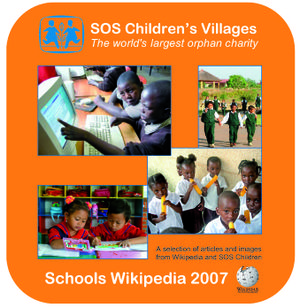
SOS Børnebyerne
SOS Børnebyerne Wikipedia
SOS Børnebyerne er en uafhængig, international NGO-udviklingsorganisation, der arbejder for børns rettigheder og levevilkår. Organisationen blev grundlagt i Imst i Østrig i 1949 af Hermann Gmeiner. SOS Børnebyerne er blevet nomineret til Nobels Fredspris flere gange og modtog i 2002 Conrad N. Hiltons humanitære pris.